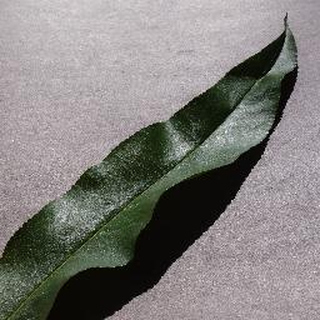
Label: healthy_peach